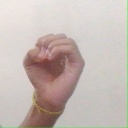
अक्षर: ऊ